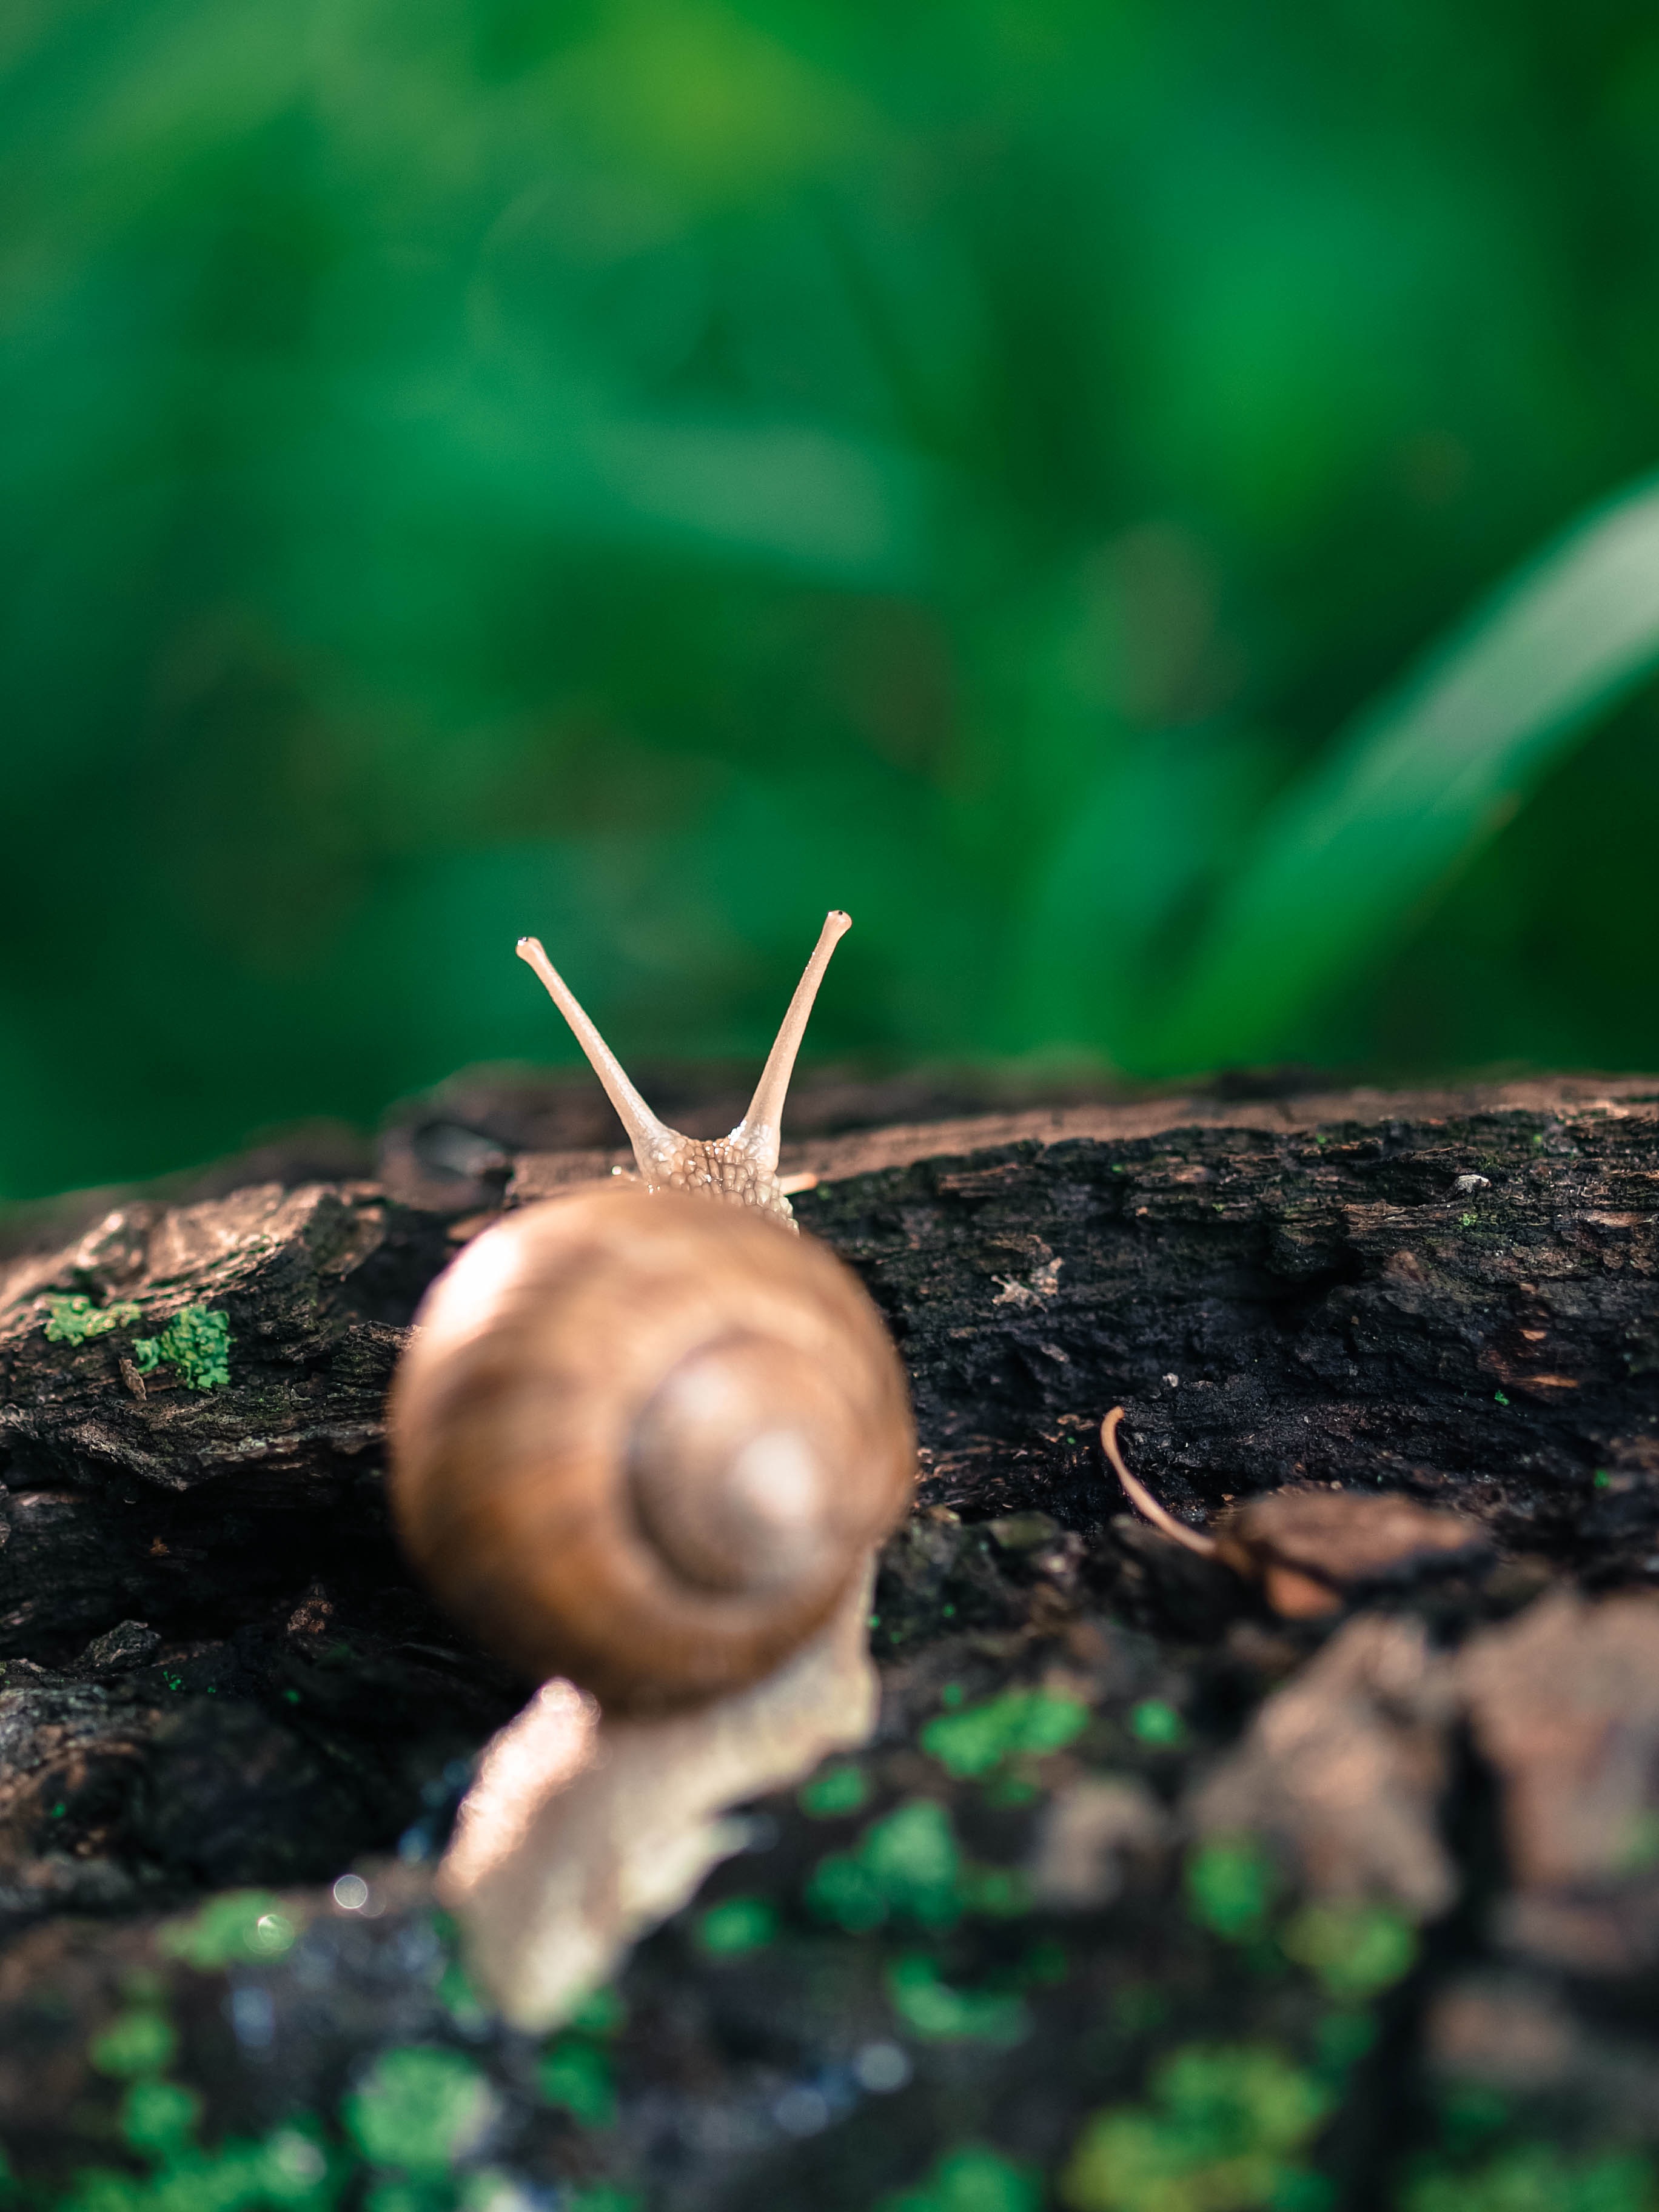
nature, grass, branch, photography, leaf, spiral, flower, animal, spring, green, natural, fresh, soil, flora, fauna, shell, invertebrate, close up, snail, macro photography, plant stem, snails and slugs